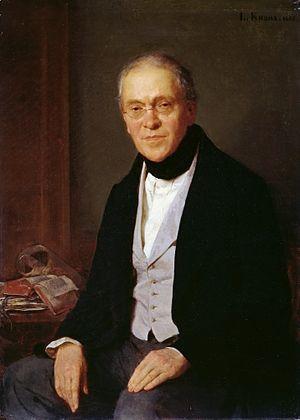
Gustav Friedrich Waagen, né à Hambourg en 1794 et mort en 1868, est un historien de l'art allemand. Il est le premier conservateur de la Gemäldegalerie et le premier professeur d'histoire de l'art à Berlin.